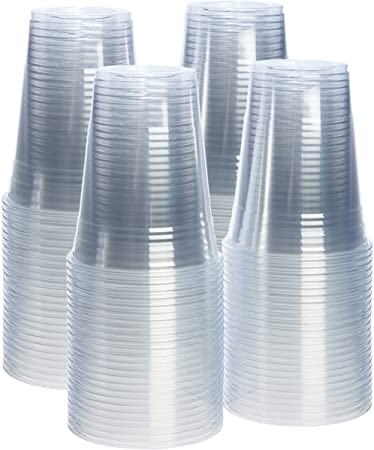
Label: plastic